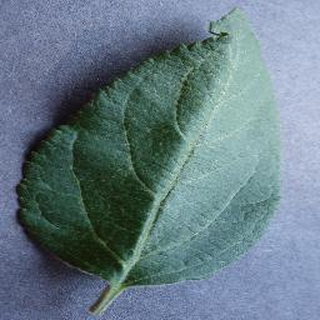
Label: healthy_apple